Michał Korybut Wiśniowiecki

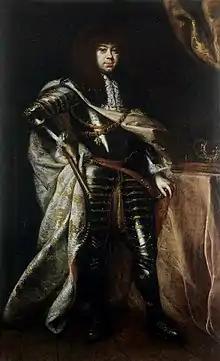
Painting by Daniel Schultz

Michael was the son of Jeremi Wiśniowiecki and his wife Gryzelda Konstancja Zamoyska. His parents likely met each other in September 1637 in Warsaw during the crowning of Cecilia Renata of Austria, the Queen of Poland and consort to Władysław IV. They were engaged on 13 February 1638, over a month after the death of Gryzelda's father, Tomasz Zamoyski.